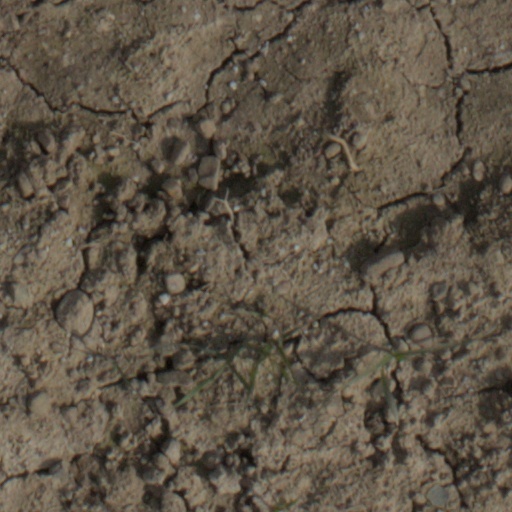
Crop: wheat